History of Hamilton, Ontario

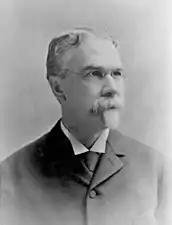
James McMillan was a U.S. Senator from the state of Michigan from 1889 to 1902.

Higher education—disregarding its normal school or teachers college—arrived in Hamilton in 1930. McMaster University was founded in Toronto as a Baptist institution of higher learning. Funded by a bequest of Senator William McMaster in 1887, it was in danger of becoming absorbed by the University of Toronto. Hamilton’s municipal government, civic boosters and ordinary residents lured the university to the city with grants of land and money in 1930. Not only did McMaster preserve its independence, but it began publishing "The Silhouette" student newspaper, now an award-winning weekly broadsheet.